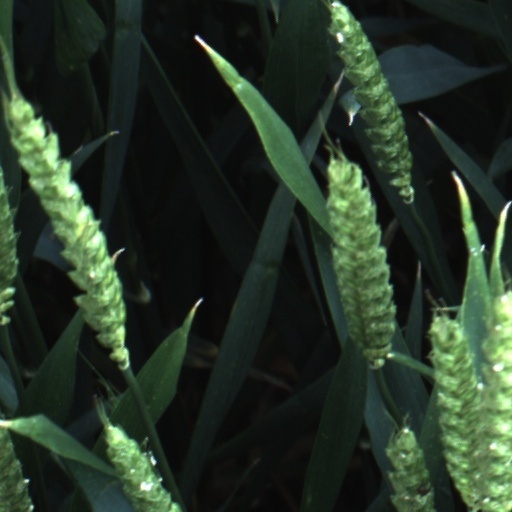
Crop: wheat